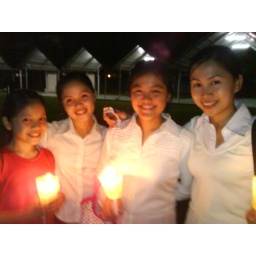
I notice this girls with candles in their hand, i just go to them and took their picture.